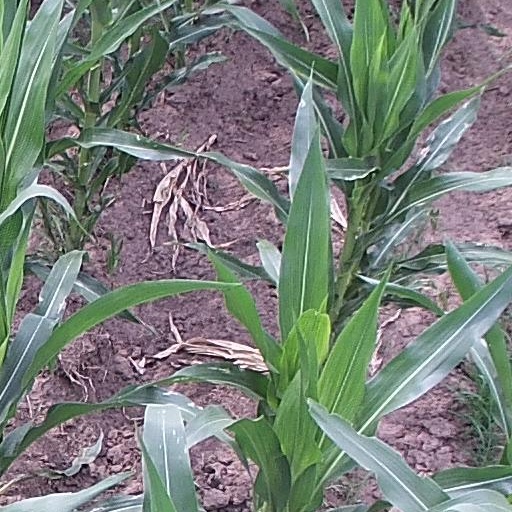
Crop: maize; corn